John Harvard

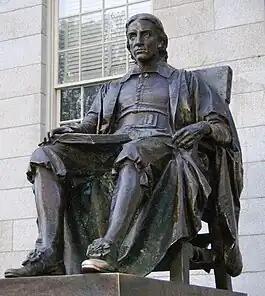
The "John Harvard" statue (1884)

John Harvard (16071638) was an English Puritan minister in colonial New England whose deathbed bequest to the